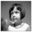
Label: girl